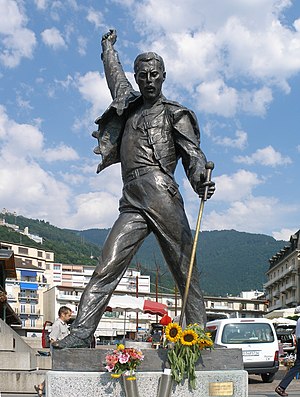
Freddie Mercury / Liv og karriere
Freddie Mercury-statuen i Montreux
Freddie Mercury var forsanger, pianist og sangskriver i den engelske rock-gruppe Queen.